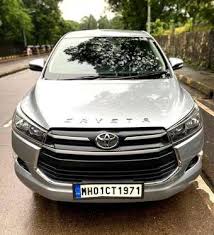
Label: noambulance